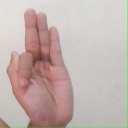
अक्षर: फ